Cathedral Group

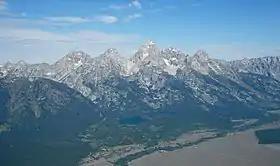
Aerial view of the Cathedral Group of the Teton Range from the southeast with South Teton, Nez Perce Peak, Middle Teton, Grand Teton, Mount Owen, Teewinot Mountain (from left to right; see the image annotations), Taggart Lake (left), and Bradley Lake (right)

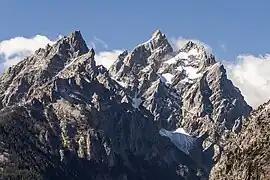
The Cathedral Group of the Teton Range from the northeast with Teewinot Mountain at left, Grand Teton center and Mount Owen at right

The Cathedral Group is the group of the tallest mountains of the Teton Range, all of which are located in Grand Teton National Park in the U.S. state of Wyoming. The Cathedral Group are classic alpine peaks, with pyramidal shapes caused by glacial motion. The highest peak in the group is Grand Teton, which rises more than above Jackson Hole valley, and is the second tallest mountain in Wyoming, after Gannett Peak. The Cathedral Group is separated from other tall peaks of the range by the Cascade Canyon to the north and Avalanche Canyon to the south.